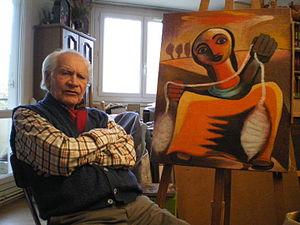
L'artiste devant son tableau la Fileuse de 2008. Español: El artista con su cuadro La Hilandera 2008.